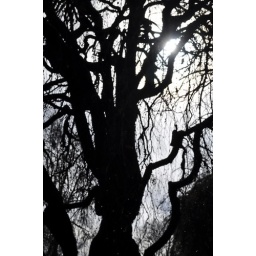
Morning sun and bare tree in grounds of Milton Park Country House &amp;amp; Spa in New South Wales.